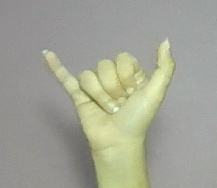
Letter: ya